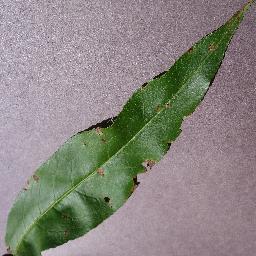
Label: Peach___Bacterial_spot